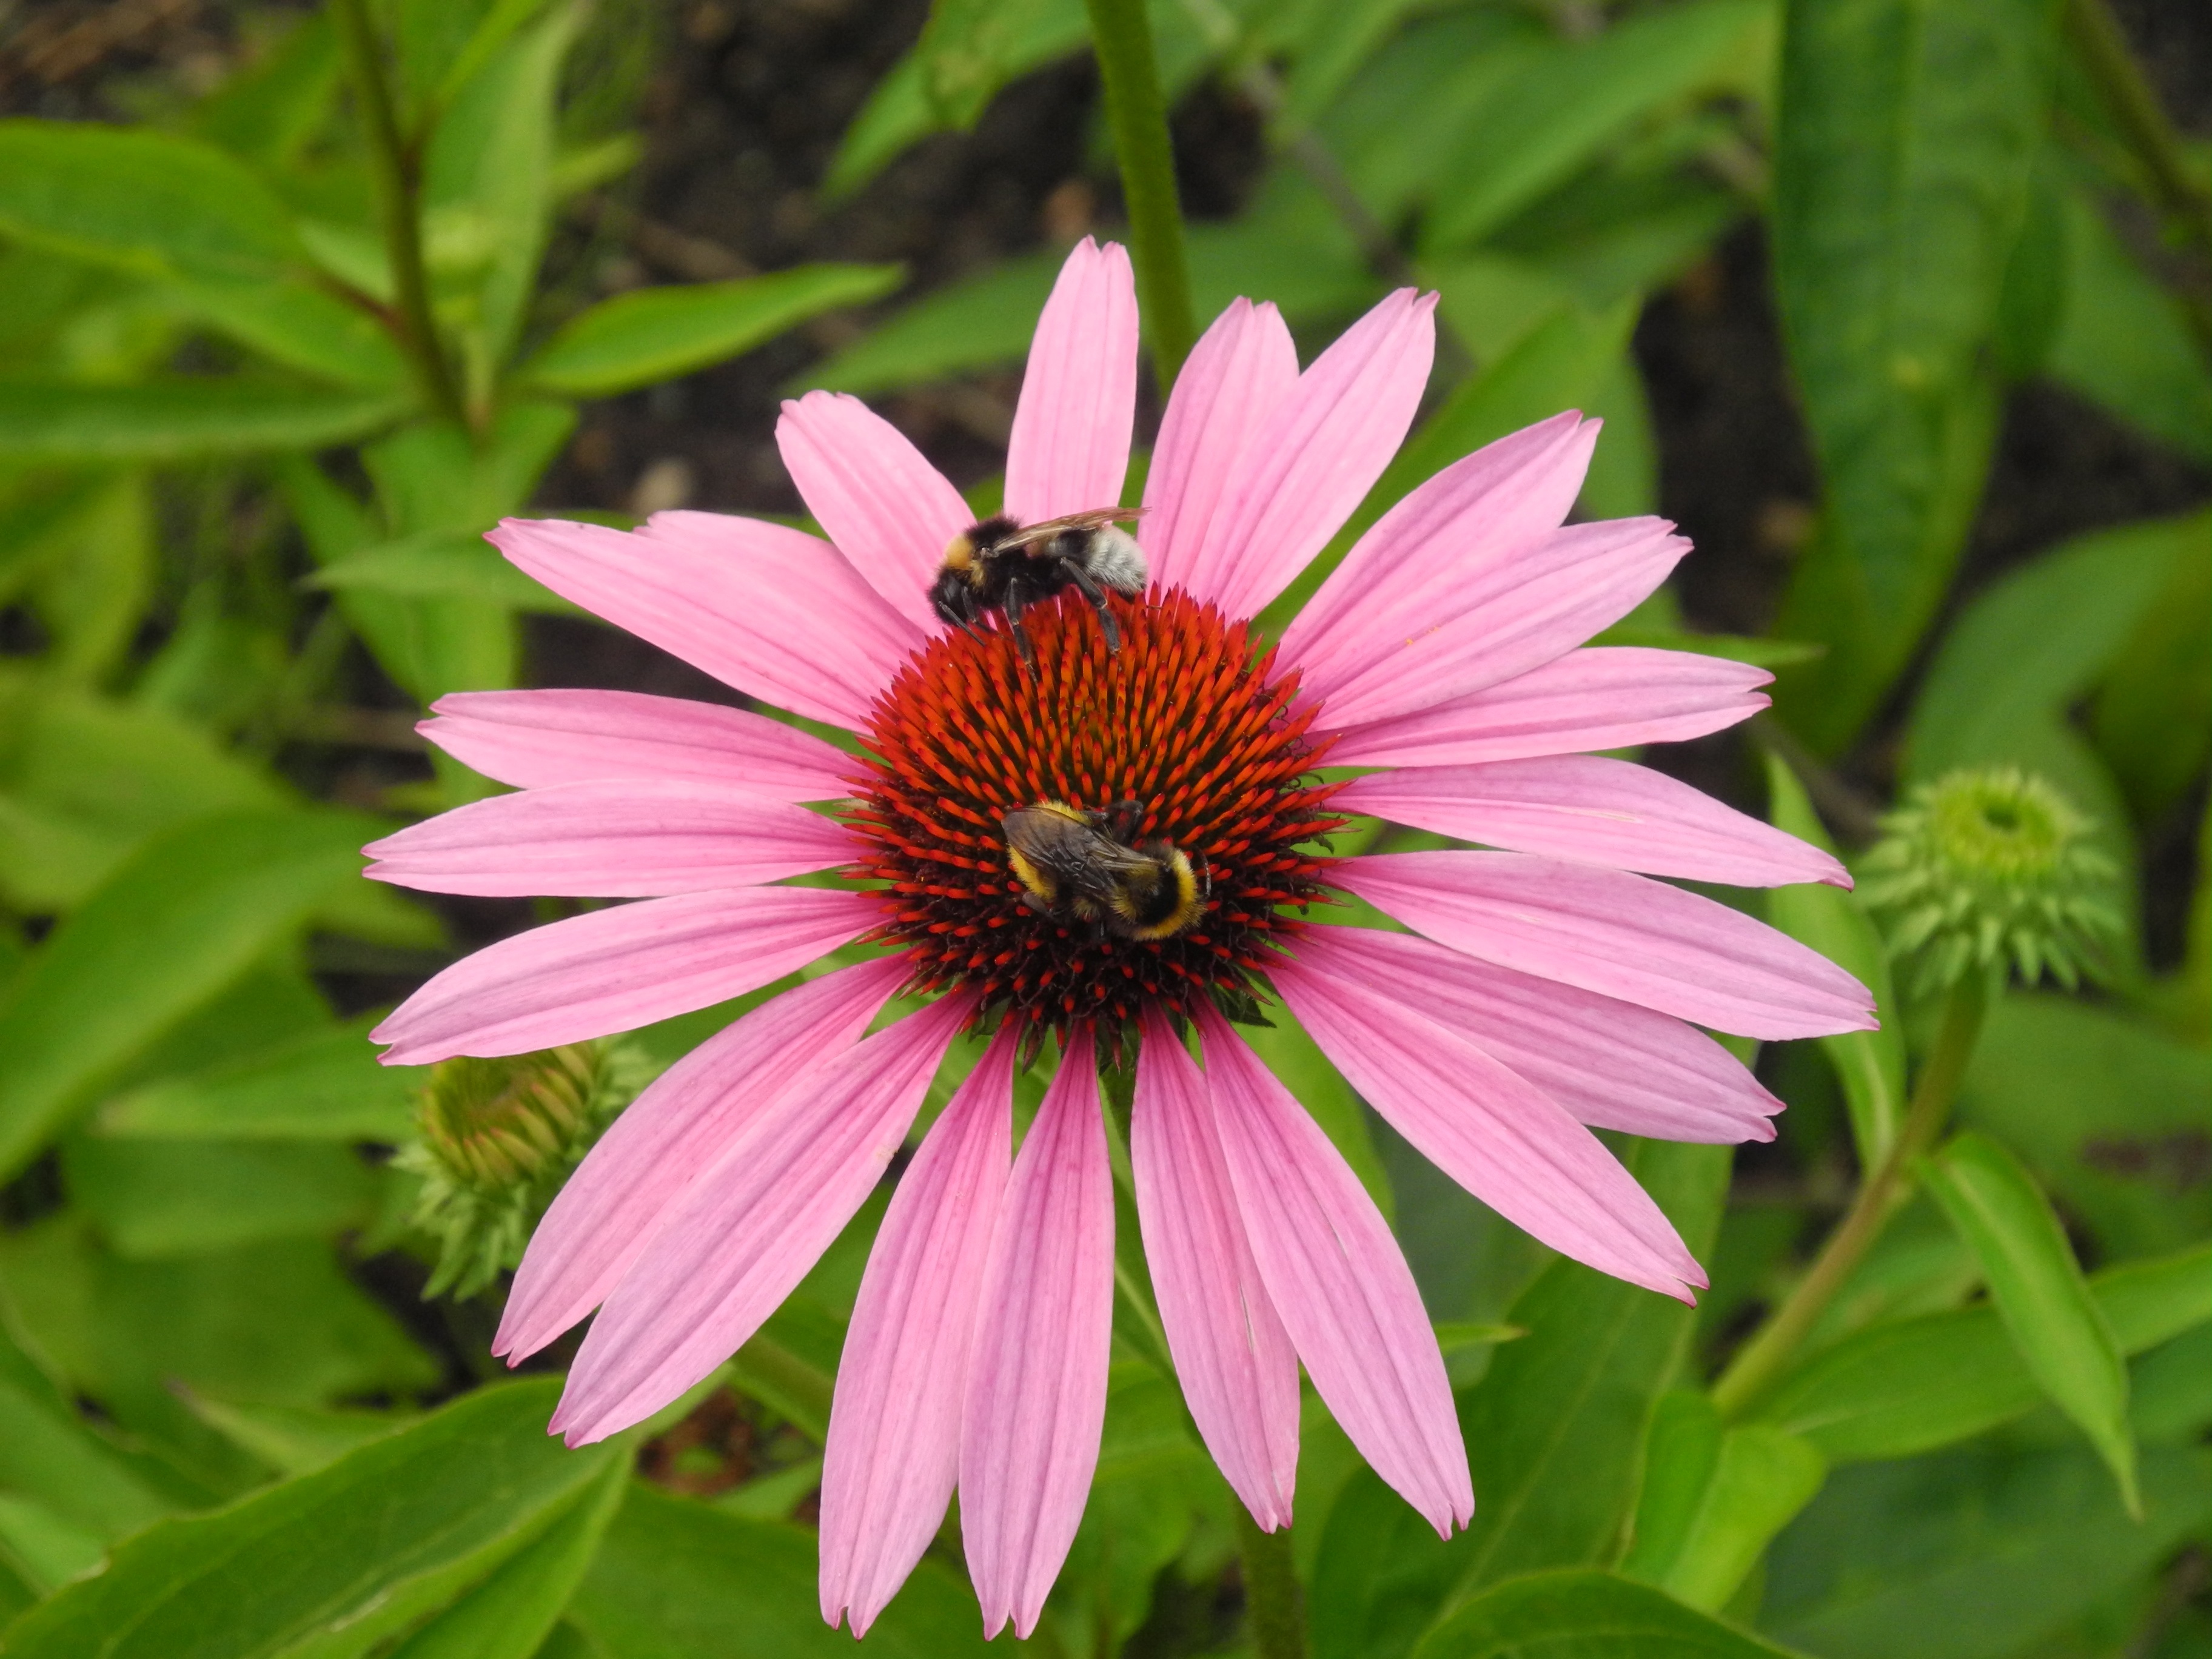
nature, blossom, plant, flower, petal, bloom, daisy, pollen, pollination, insect, botany, garden, flora, wildflower, close up, sun hat, coneflower, flower garden, nectar, bees, macro photography, inflorescence, flowering plant, daisy family, bumblebees, annual plant, land plant